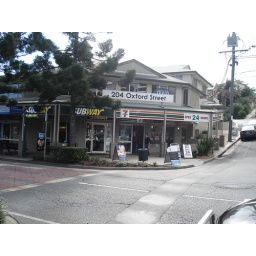
along the street near my house